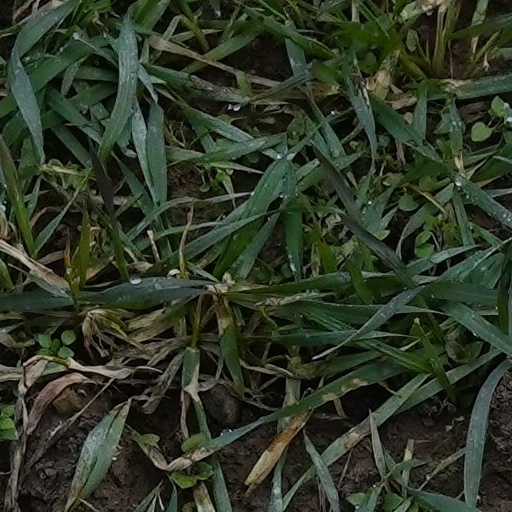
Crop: wheat